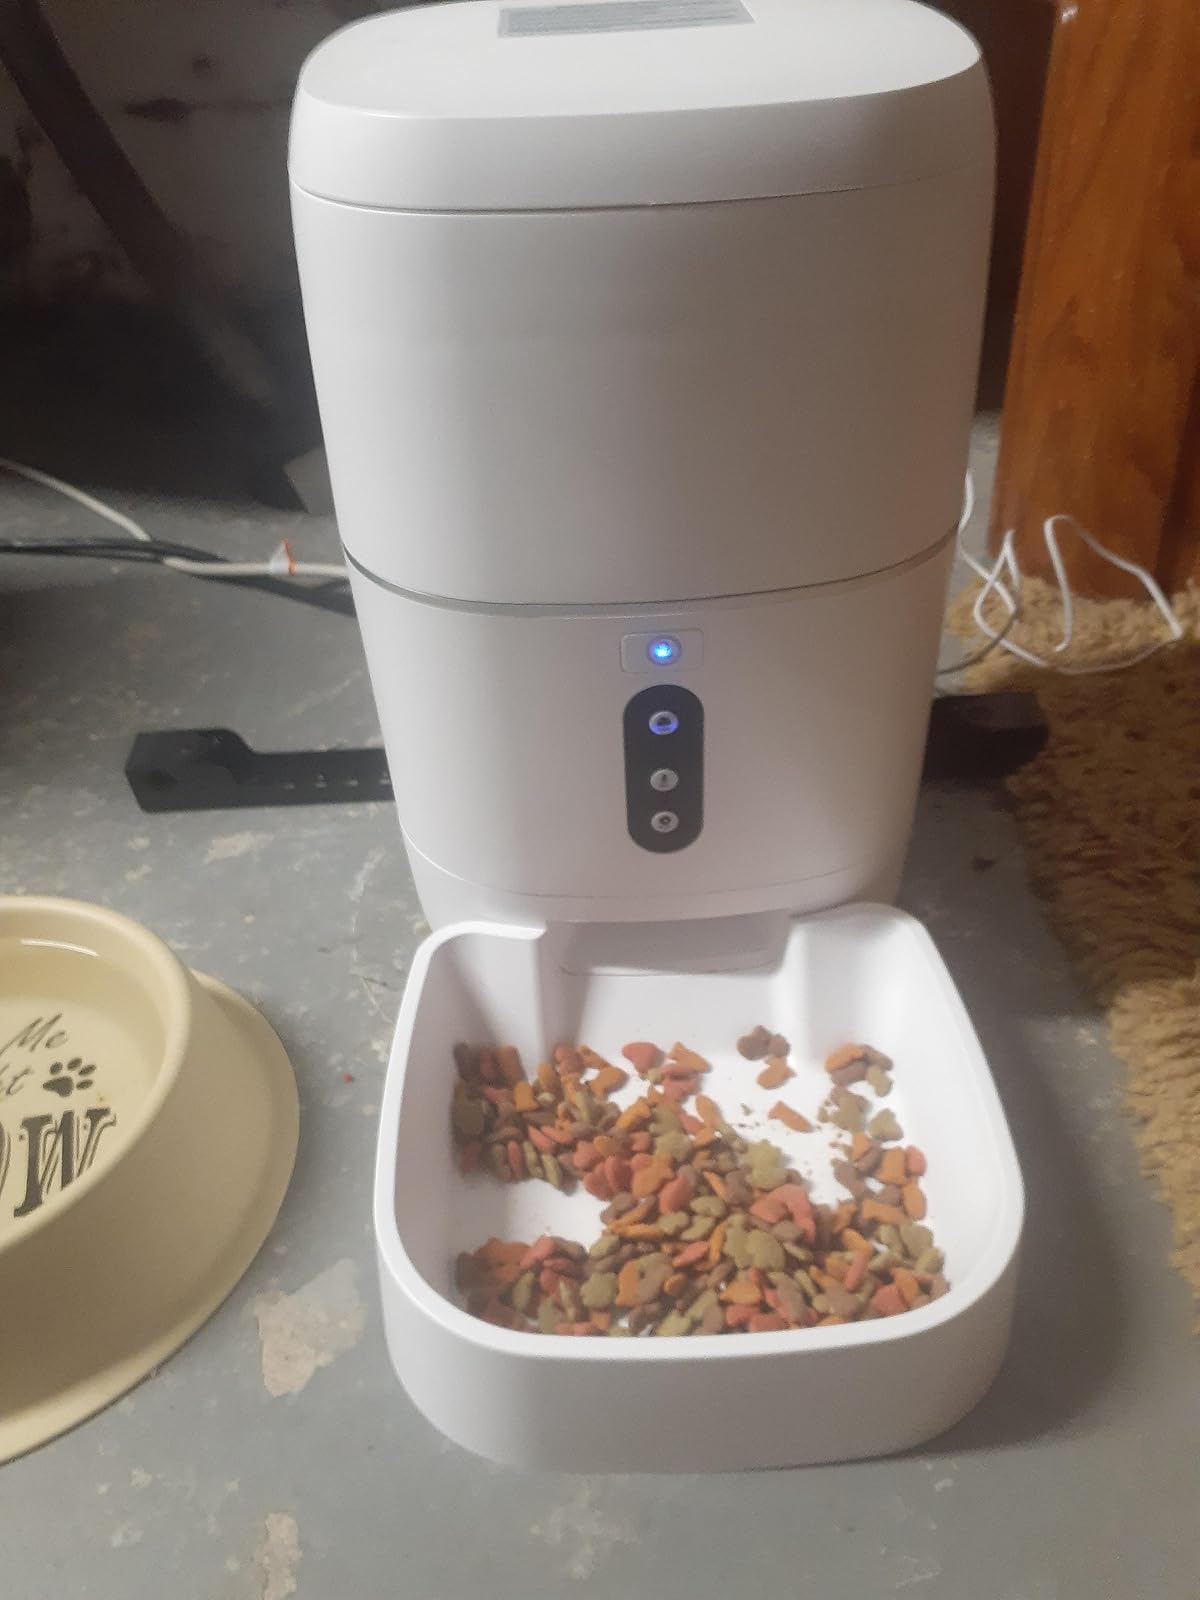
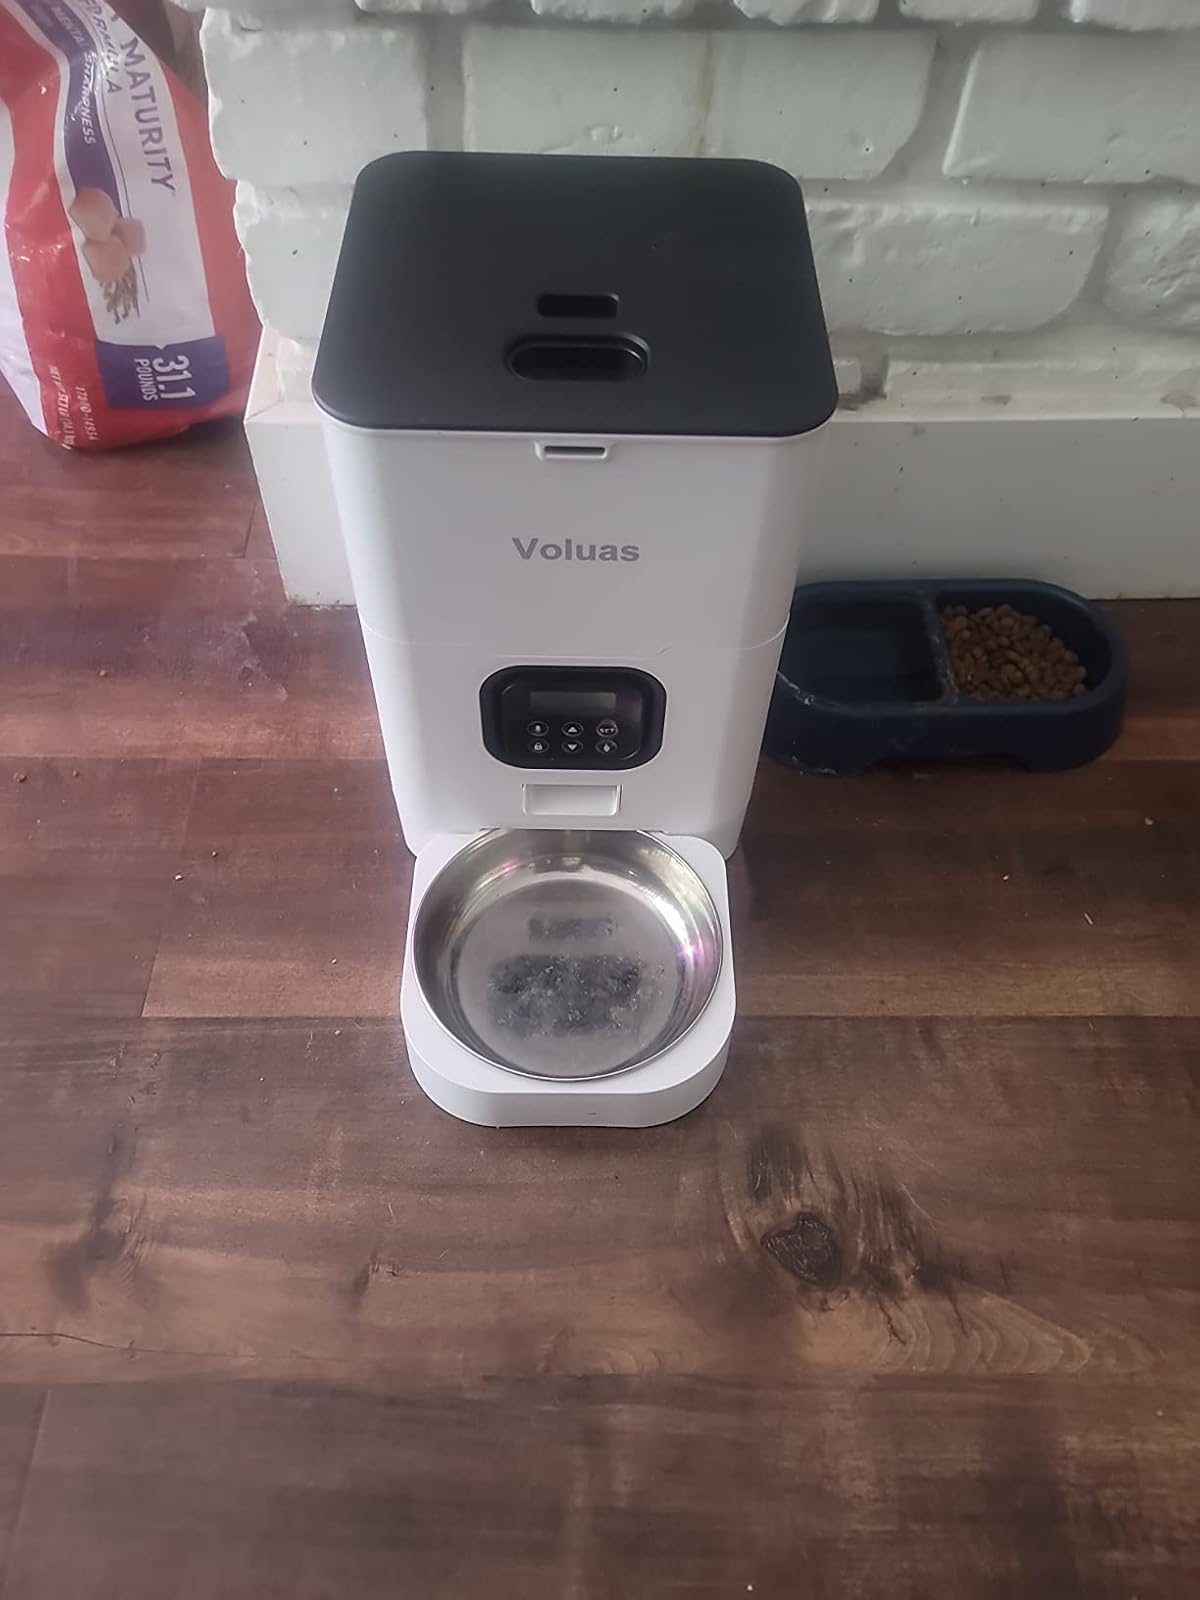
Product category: items_feeder
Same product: no